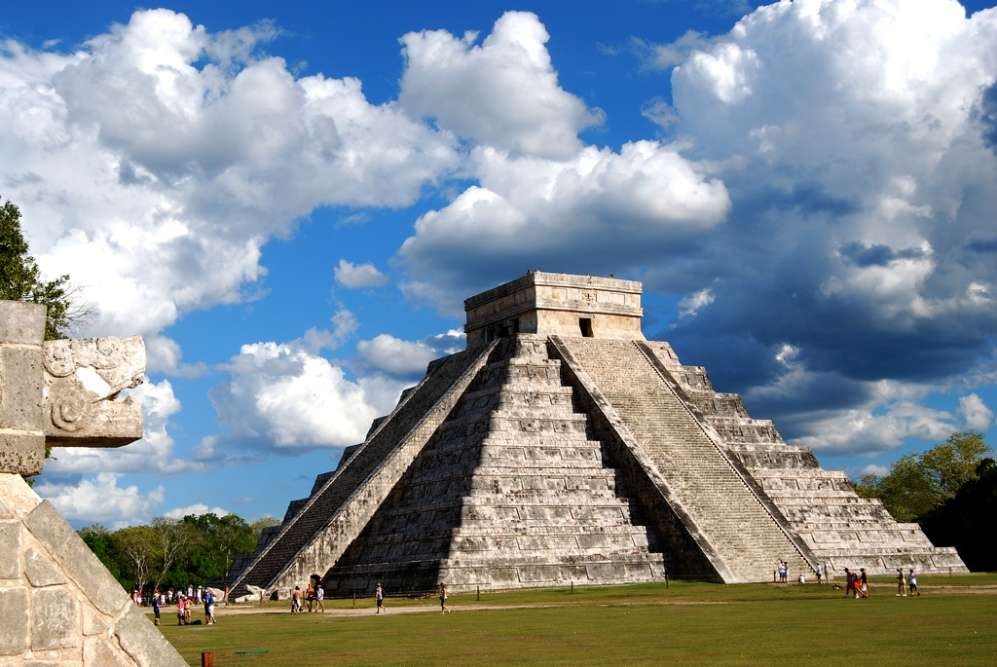
Landmark: Chichen Itza